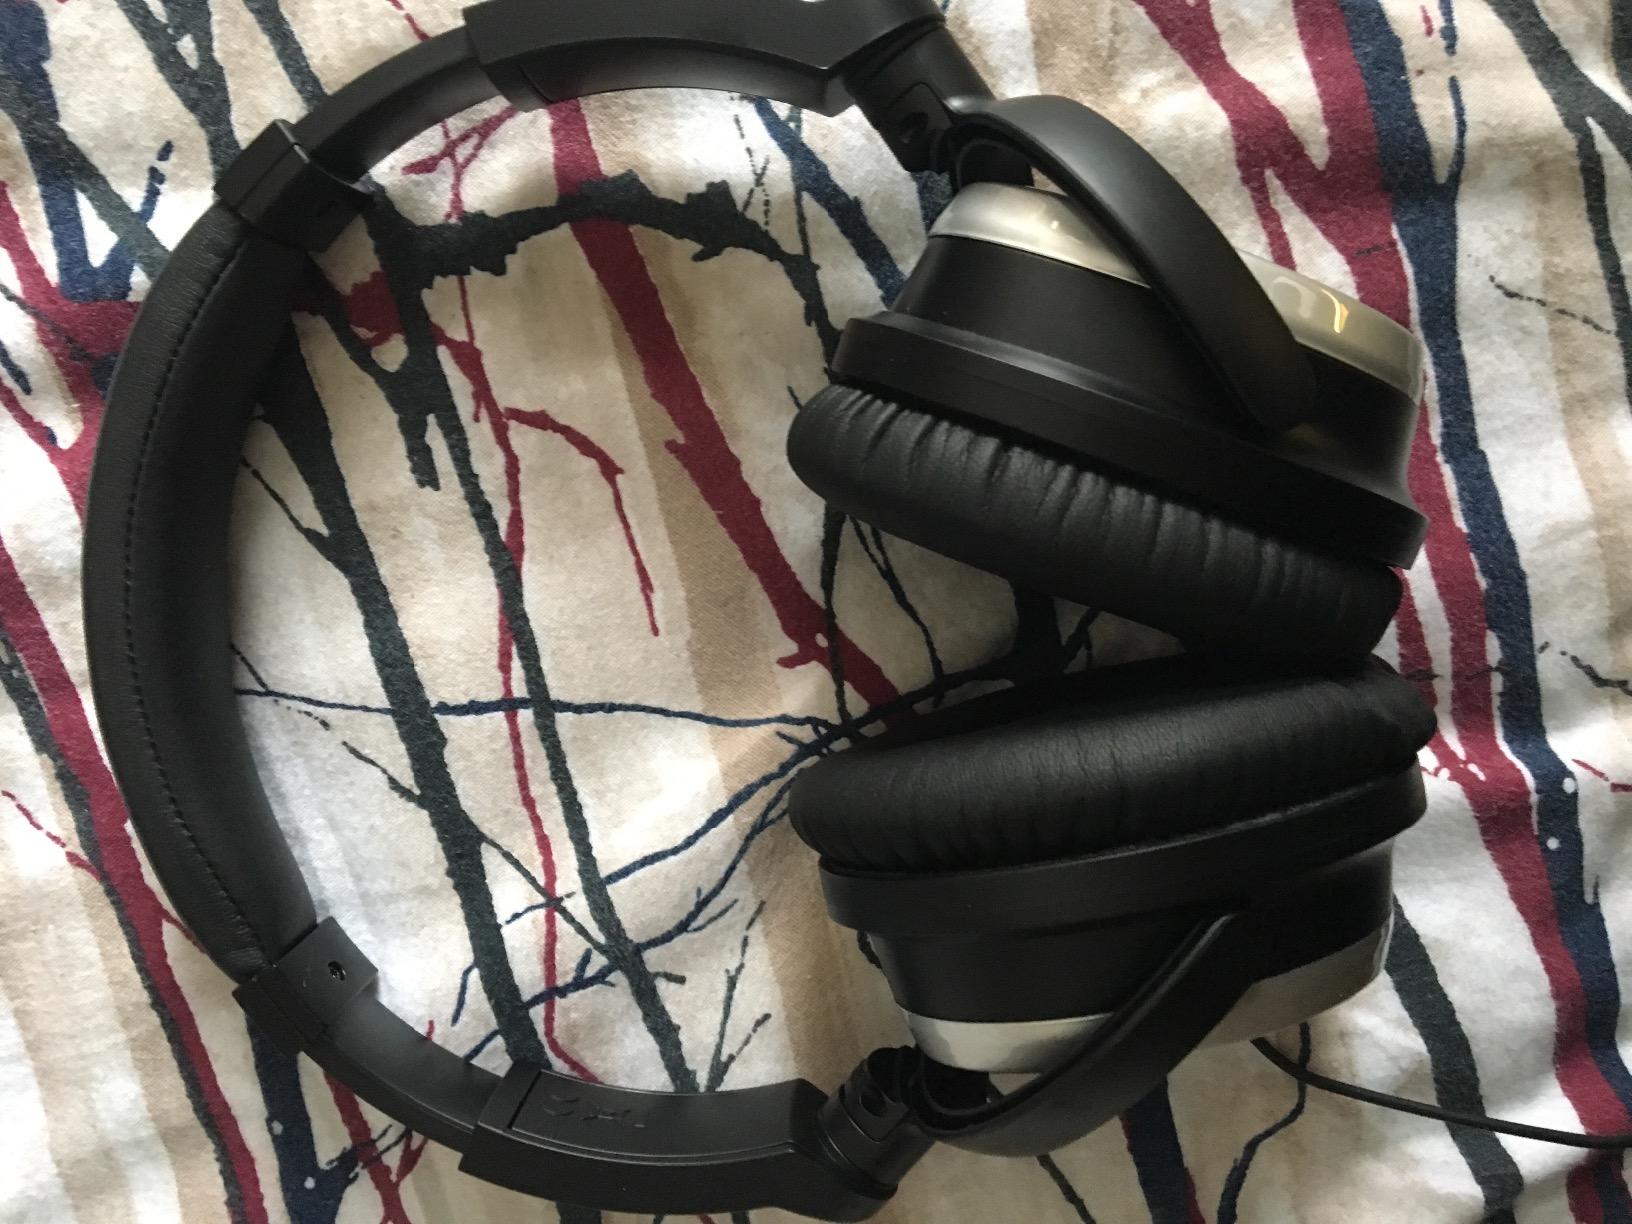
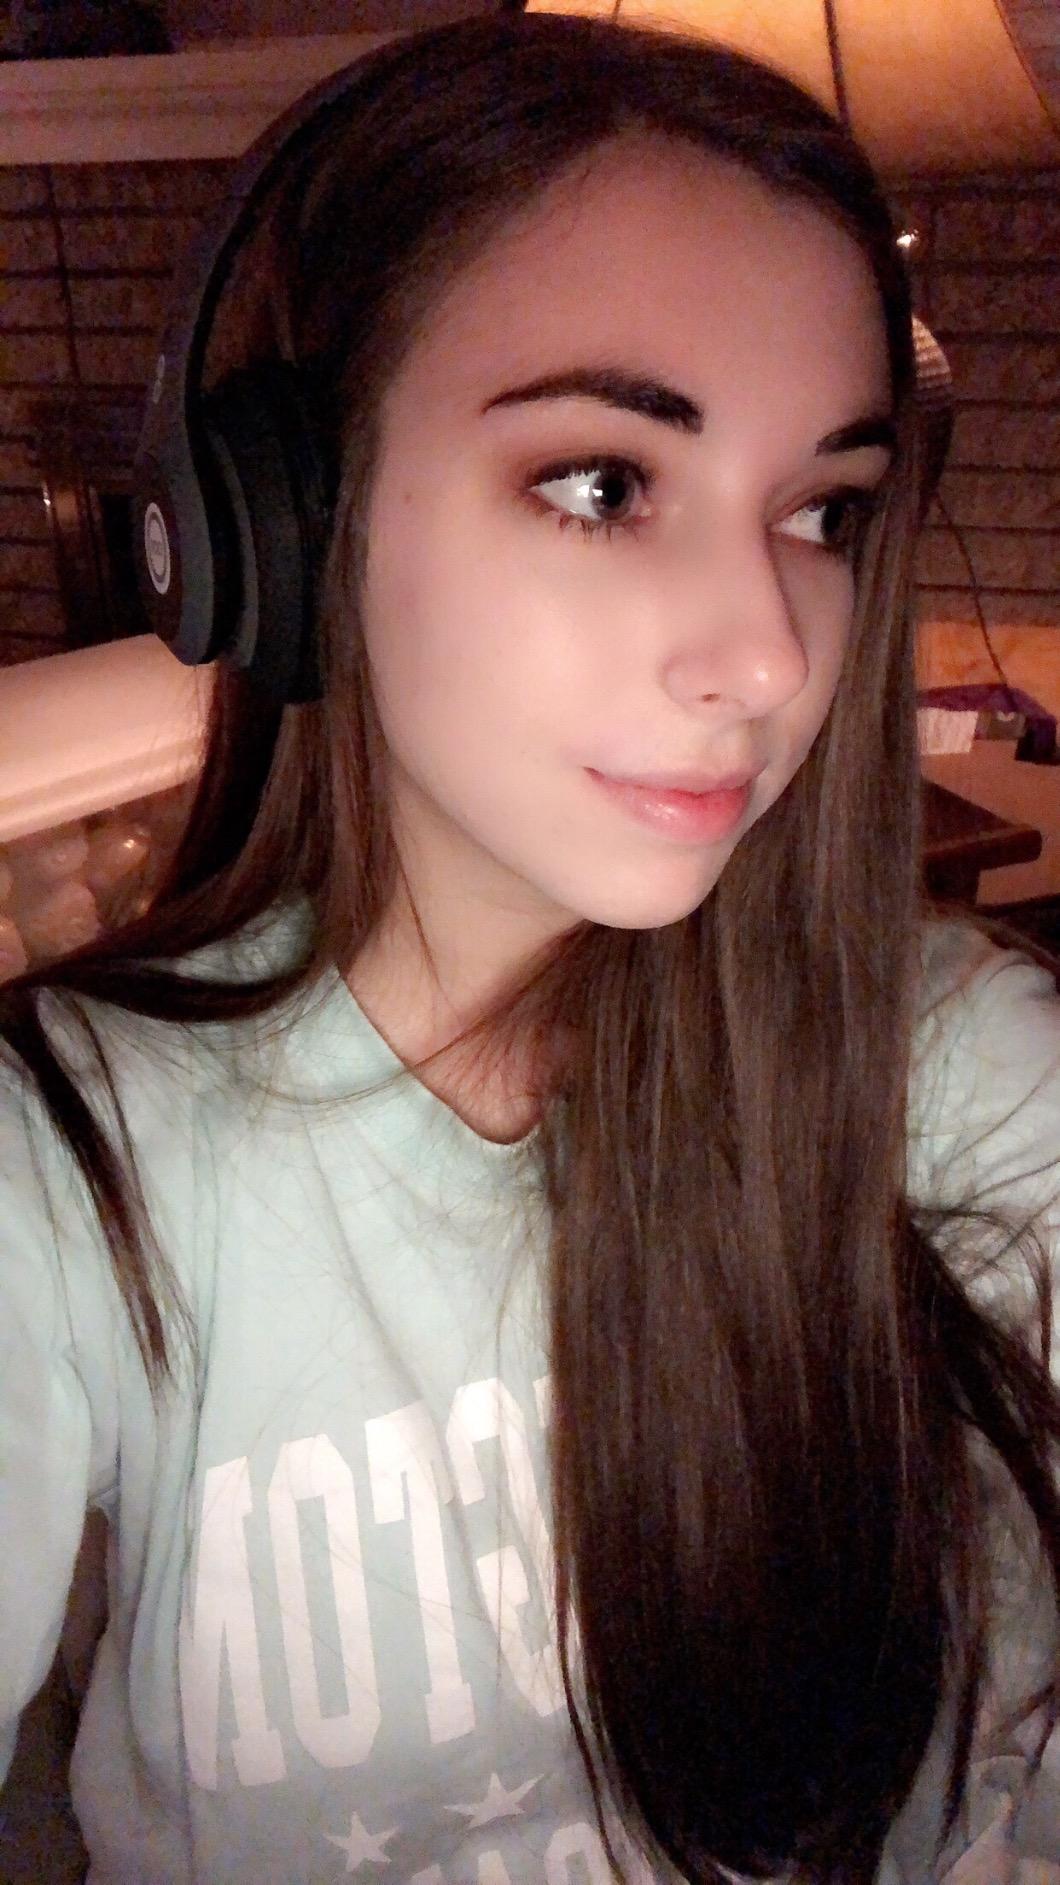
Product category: headphones
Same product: no